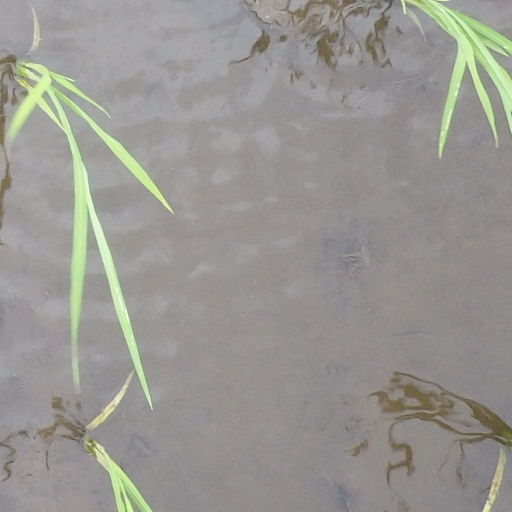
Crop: rice